Ecology of the North Cascades

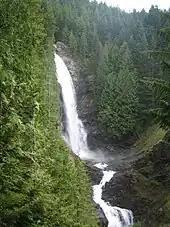
Wallace Falls and surrounding thick vegetation in the Wallace Falls State Park.

The Western Hemlock Ecoregion huddles in the lower west-side elevations of the North Cascades. Western hemlock is found from sea level up to in elevation. In the Alpine Lakes Wilderness this ecoregion can be found in the lower elevations around The average annual temperature is and it gets between in precipitation per year. This ecoregion is evidenced by the dense stands of western hemlock, Douglas fir, western red cedar and red alder. The understory is primarily composed of salal, hazel, salmonberry, devil's club and Oregon grape. The western hemlock ("Tsuga heterophylla") is an extremely shade tolerant tree and it is common to find its seedlings and saplings in the understories of the forest floors. It prefers moist temperate conditions. As conditions get drier and colder they don't fare as well. Western hemlocks can reach over in height with a diameter of . They can be identified by their drooping leader at the top of the tree. It is not uncommon to find western hemlocks growing in a row on a nurse log. The Western Hemlock Ecoregion offers an abundance of life. Black-tailed deer graze in their understories. Fox, coyotes, cougars, and an assortment of herbivore mammals and birds can also be found in these low elevation forests.